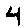
Label: 4